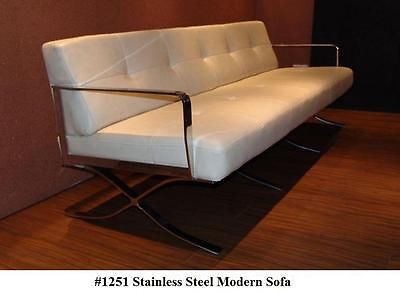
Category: sofa